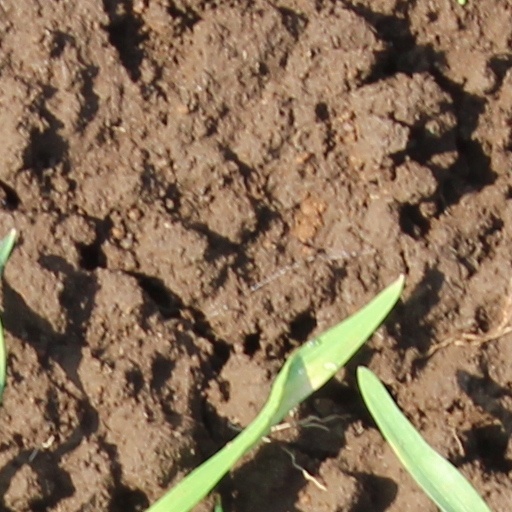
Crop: wheat